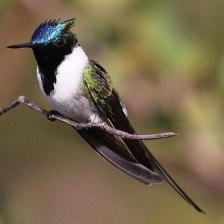
Species: HORNED SUNGEM
Scientific name: HELIACTIN BILOPHUS
ImageNet parent category: hummingbird